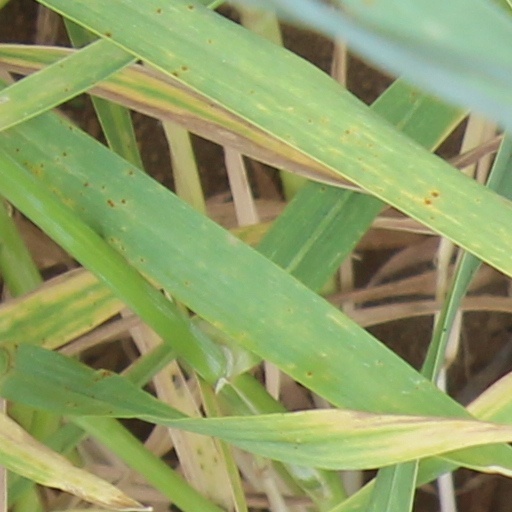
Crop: wheat